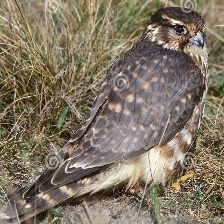
Species: MERLIN
Scientific name: FALCO COLUMBARIUS